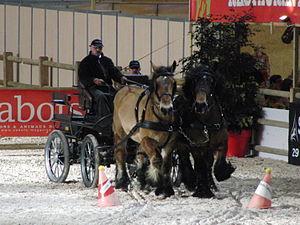
Attelage de chevaux Trait du Nord lors de la Paris Cup de Traction Animale (épreuve de Maniabilité), Salon du cheval de Paris 2014, Parc des expositions de Paris-Nord Villepinte, France
Le trait du Nord, autrefois nommé Ardennais du Nord et Ardennais de type Nord, est une race de grands chevaux de trait français dit « à sang froid », originaire de la région du Hainaut. Il est sélectionné pour les travaux agricoles à partir des années 1850. Longtemps confondu avec le cheval ardennais, le trait du Nord obtient son identité propre avec l'ouverture de son registre généalogique en 1903. Il participe à l'exploitation des mines au fond des galeries et aux travaux agricoles dans sa région d'origine avant que l'électrification des mines et la motorisation de l'agriculture dans les années 1950 n’entraînent sa quasi-disparition, faute de demandes auprès de ses éleveurs.